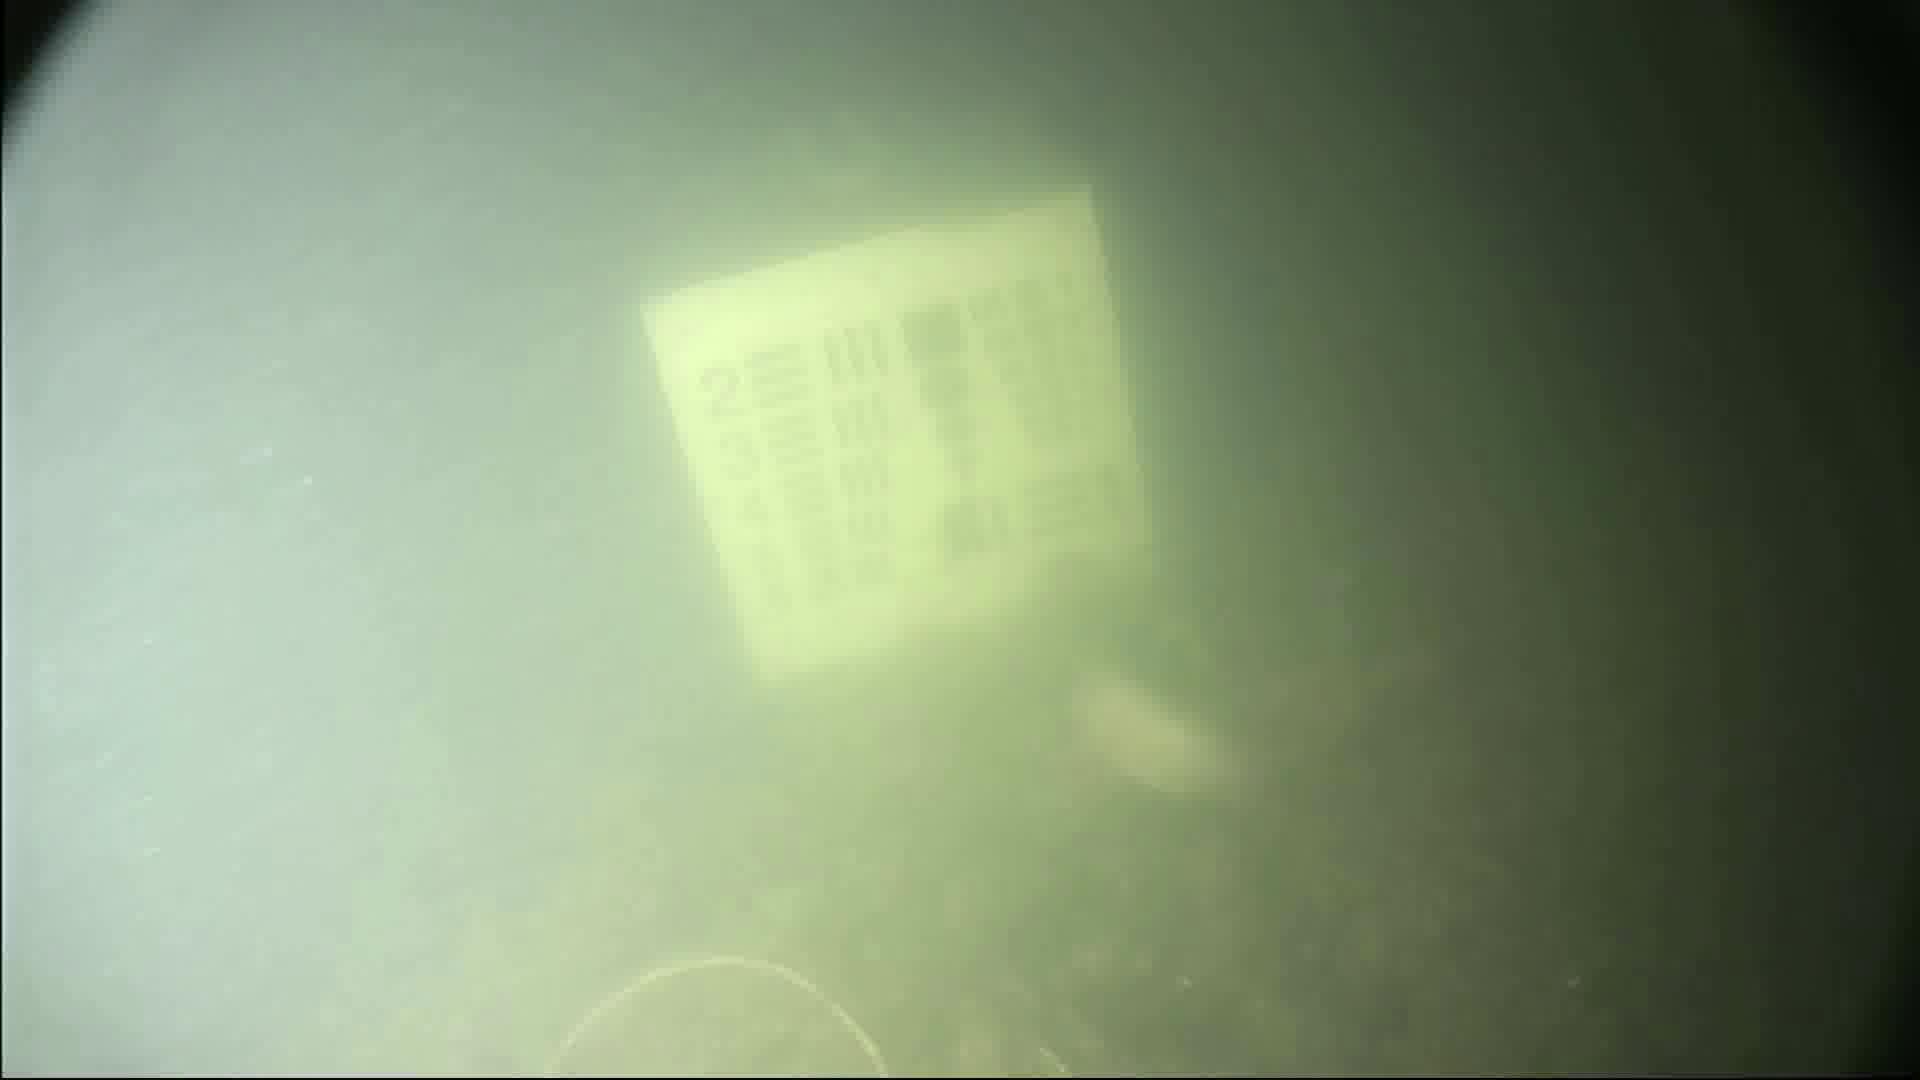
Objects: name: fish